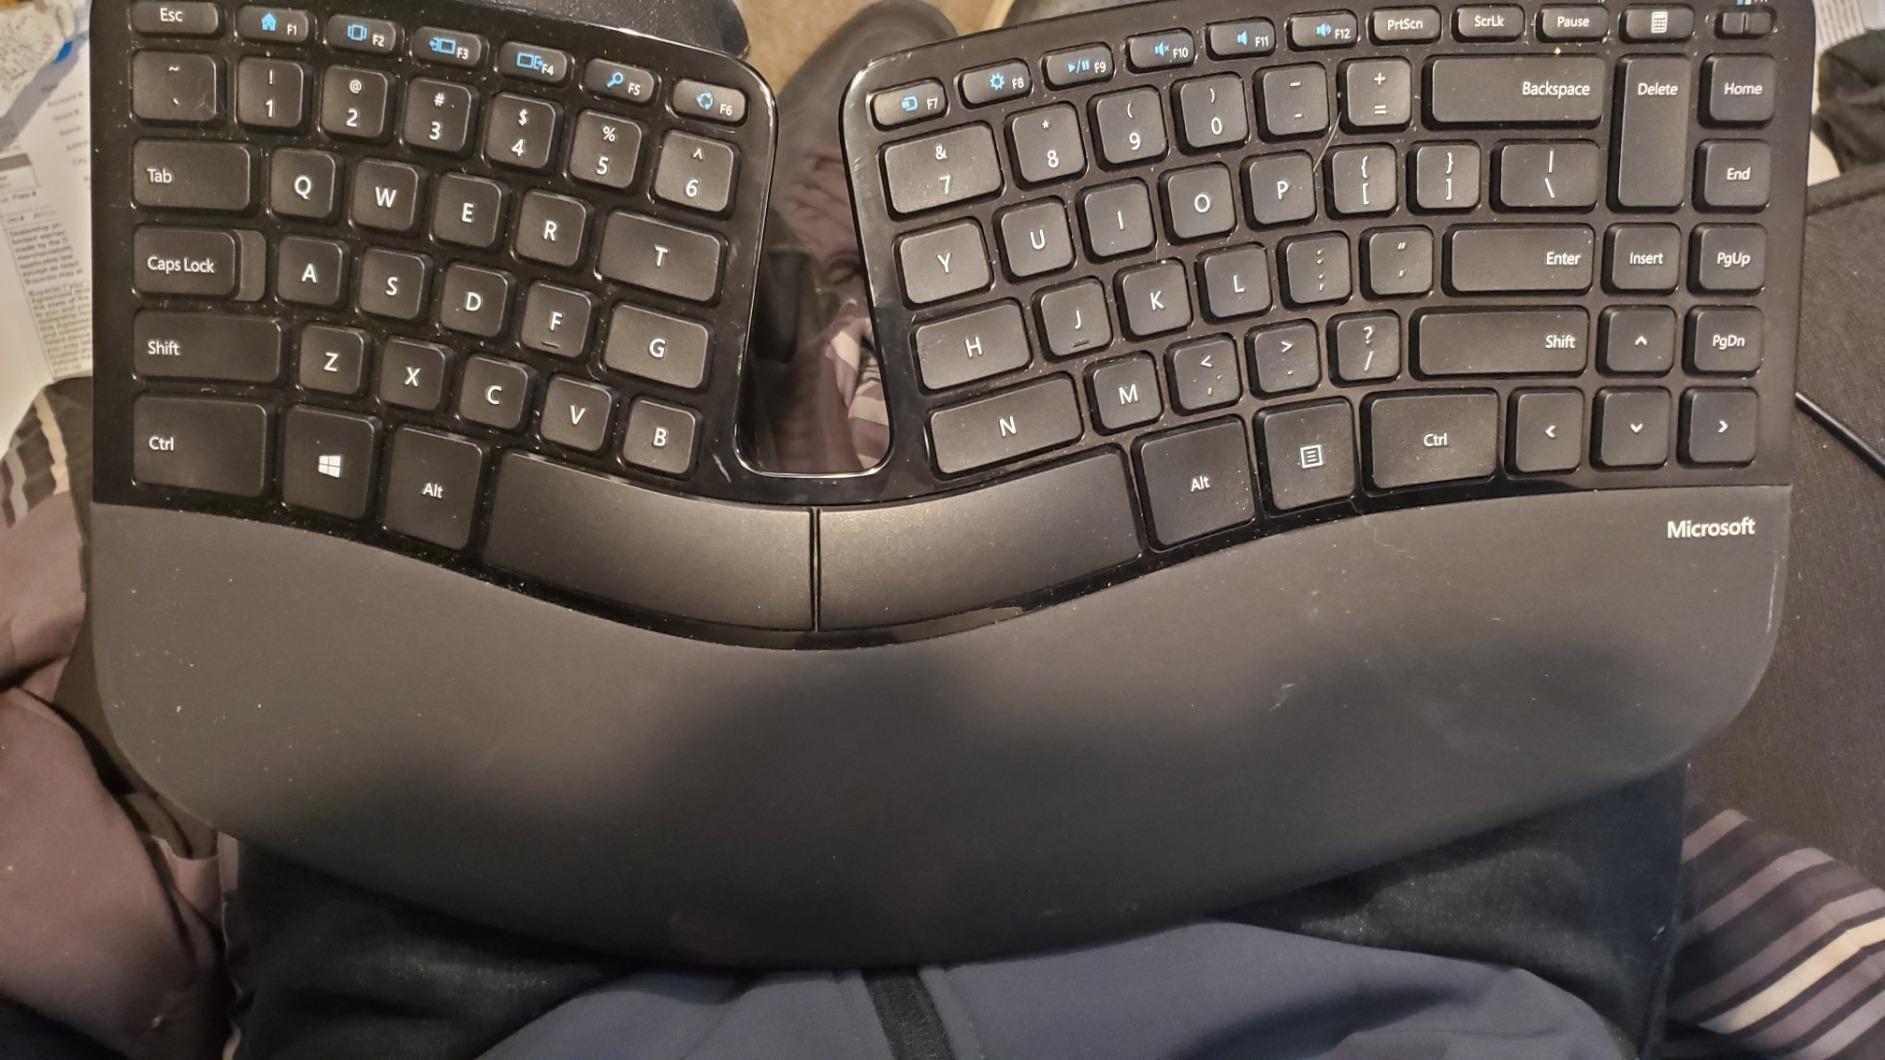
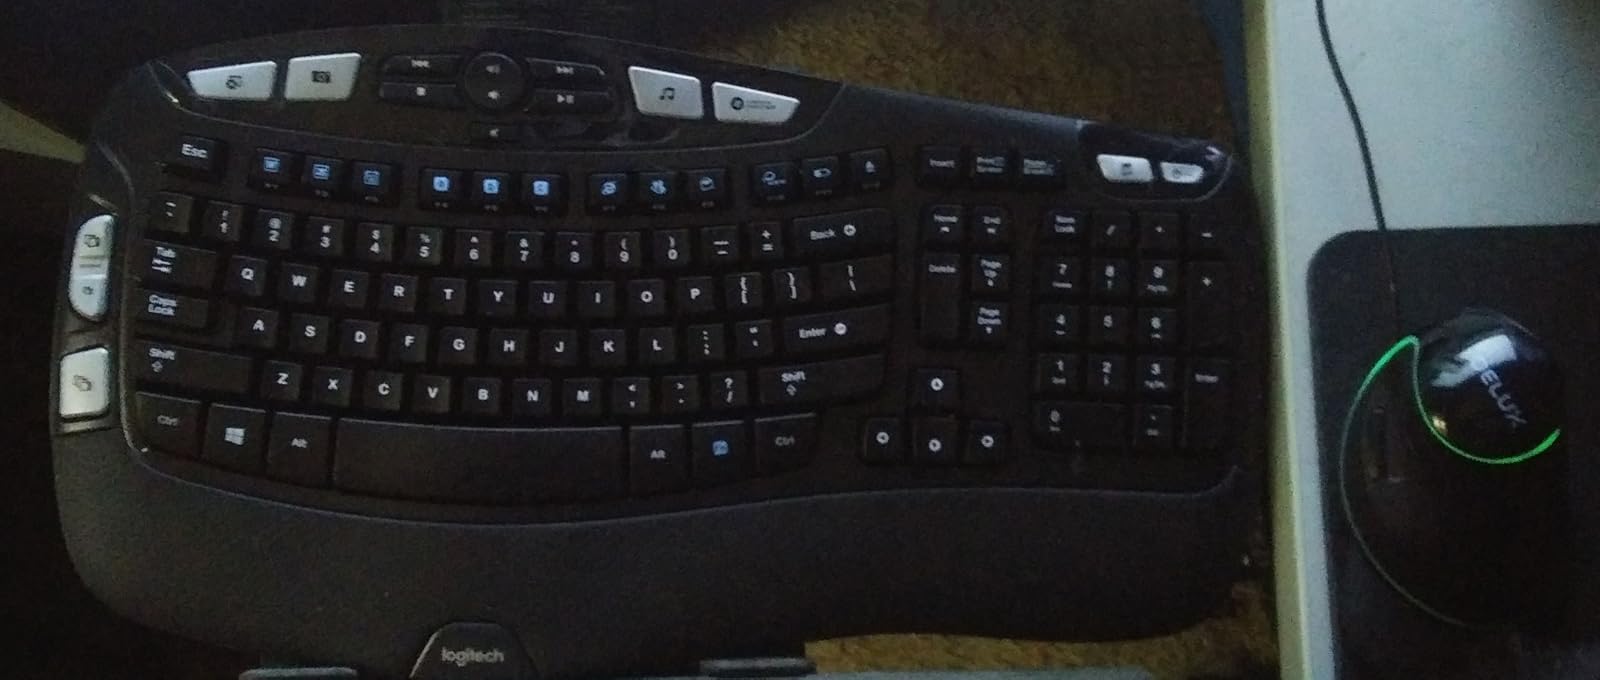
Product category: keyboard
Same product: no